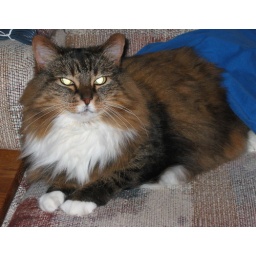
Just another typical Monday evening bein' a kitty at home, cozying upon the couch - with Dad's shirt!